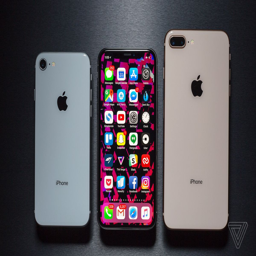
the best apps for computer